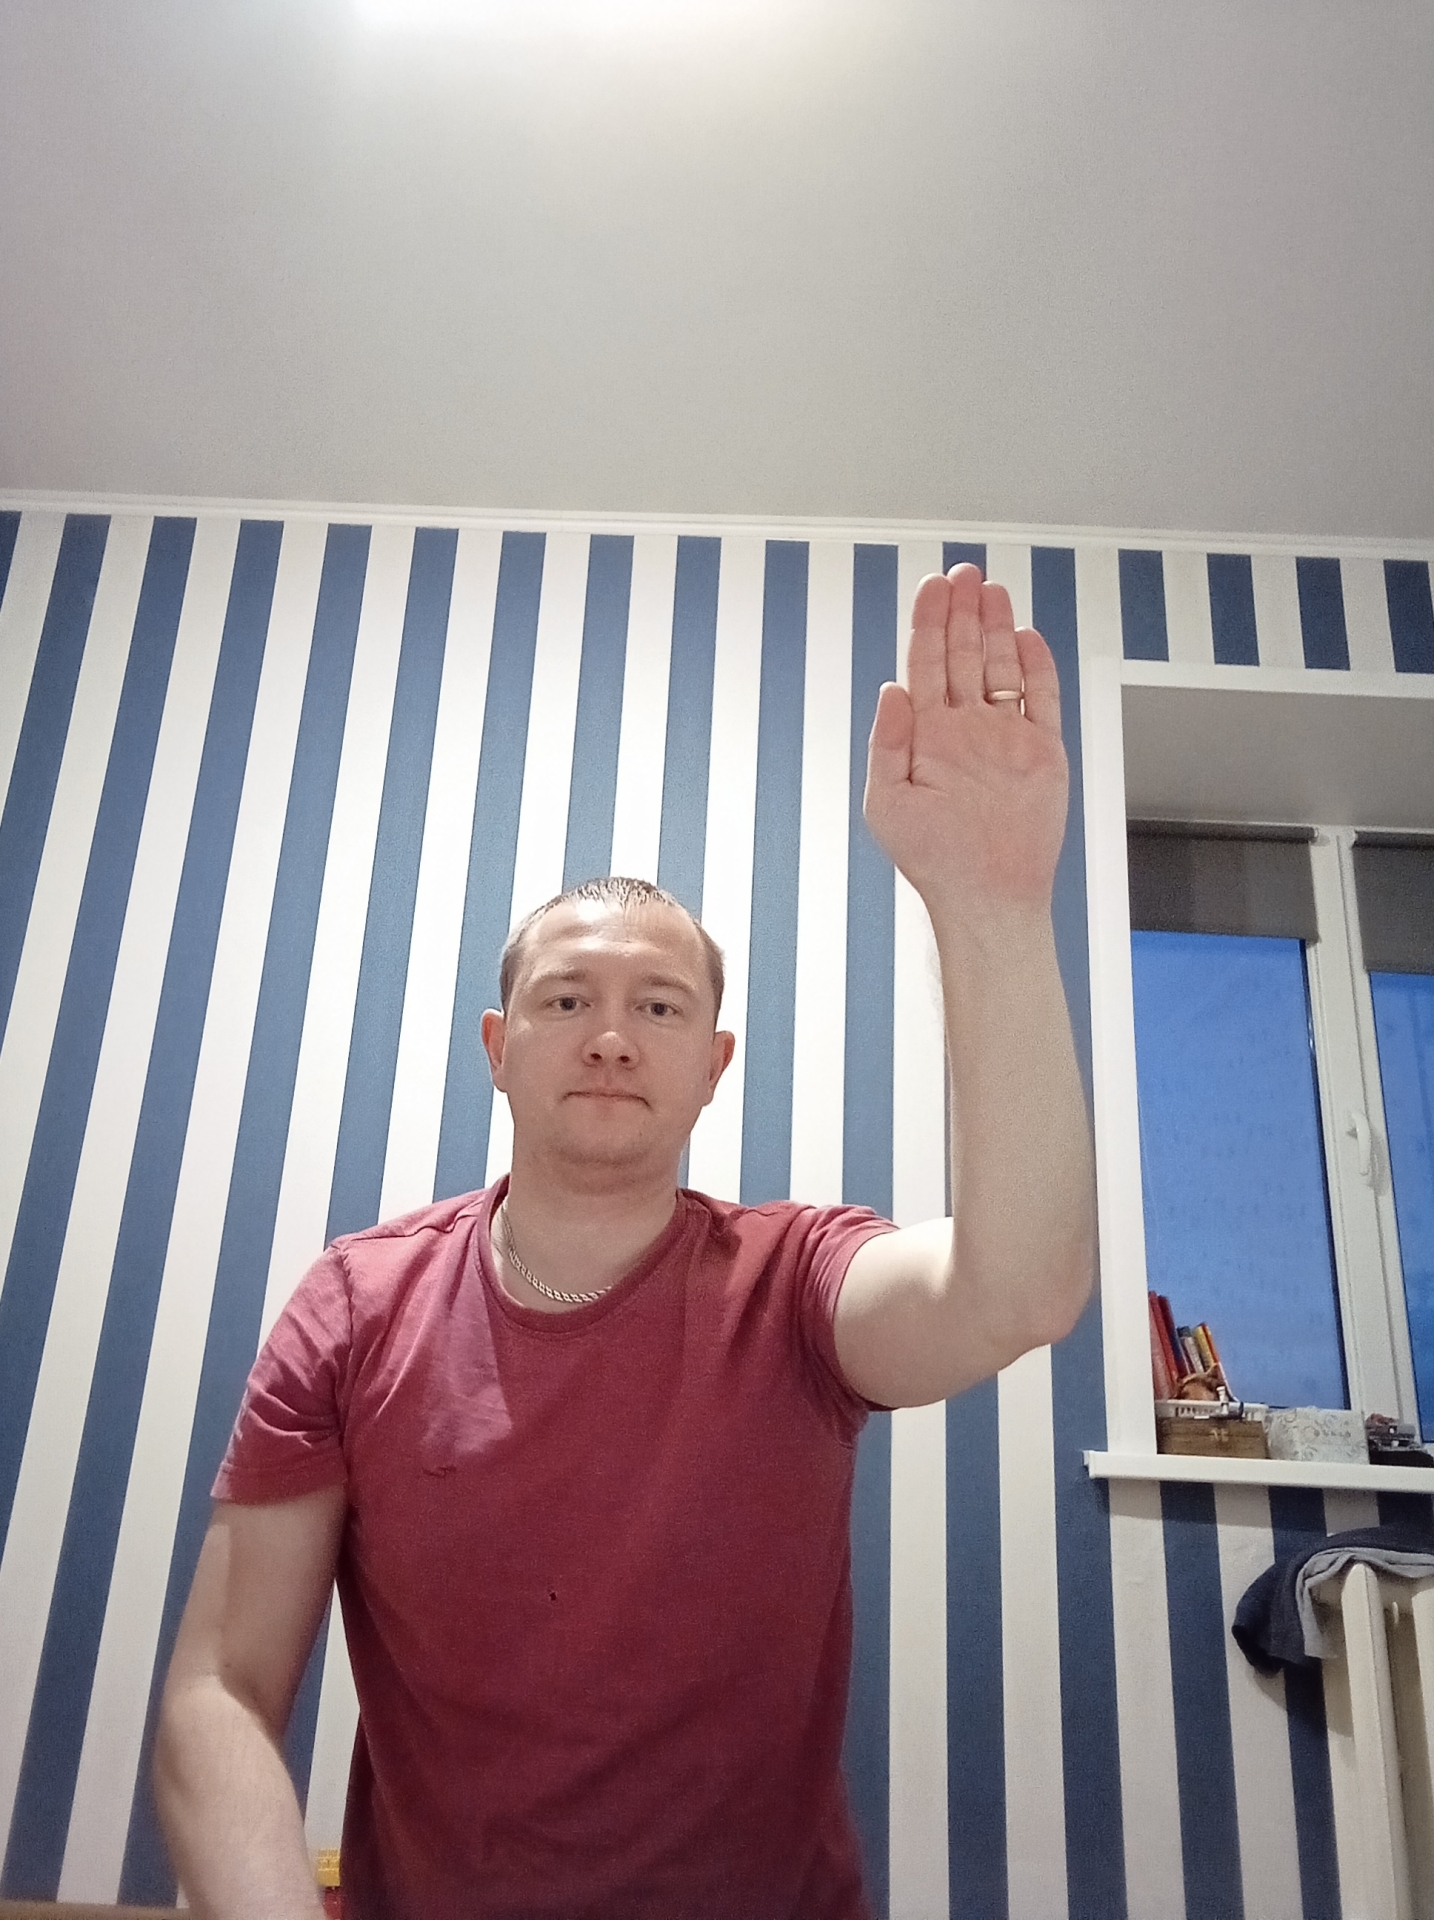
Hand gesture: stop